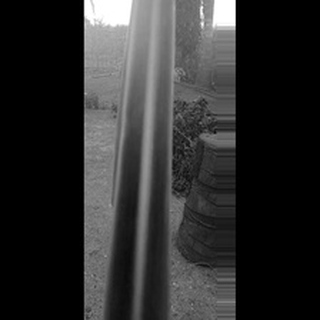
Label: sugarcane_yellow_leaf_disease